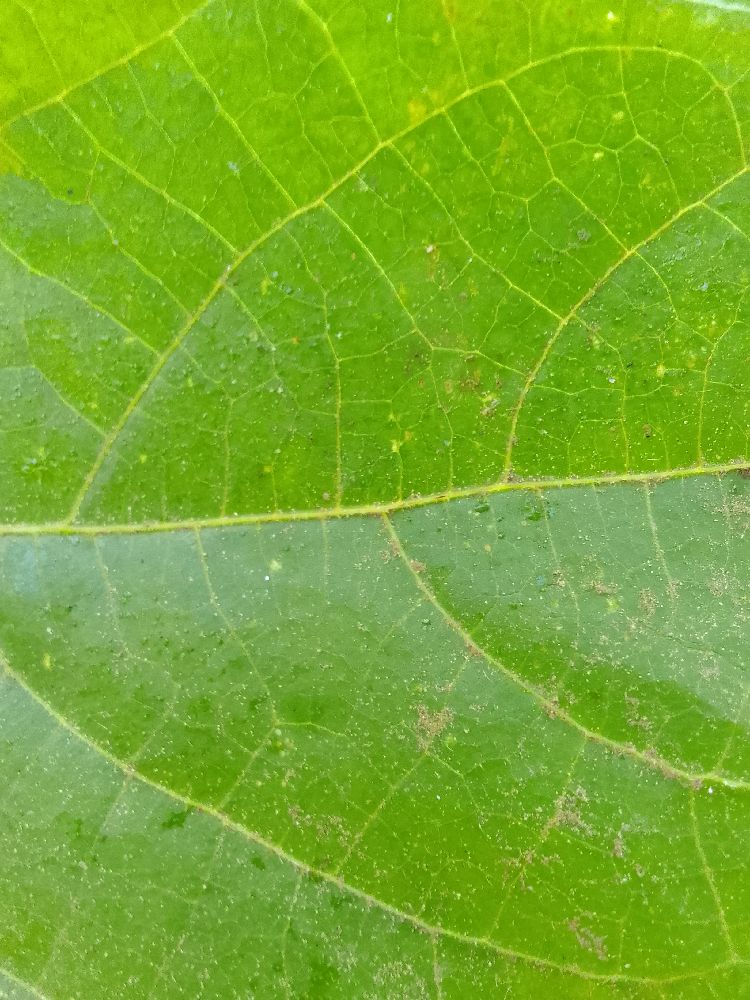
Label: healthy